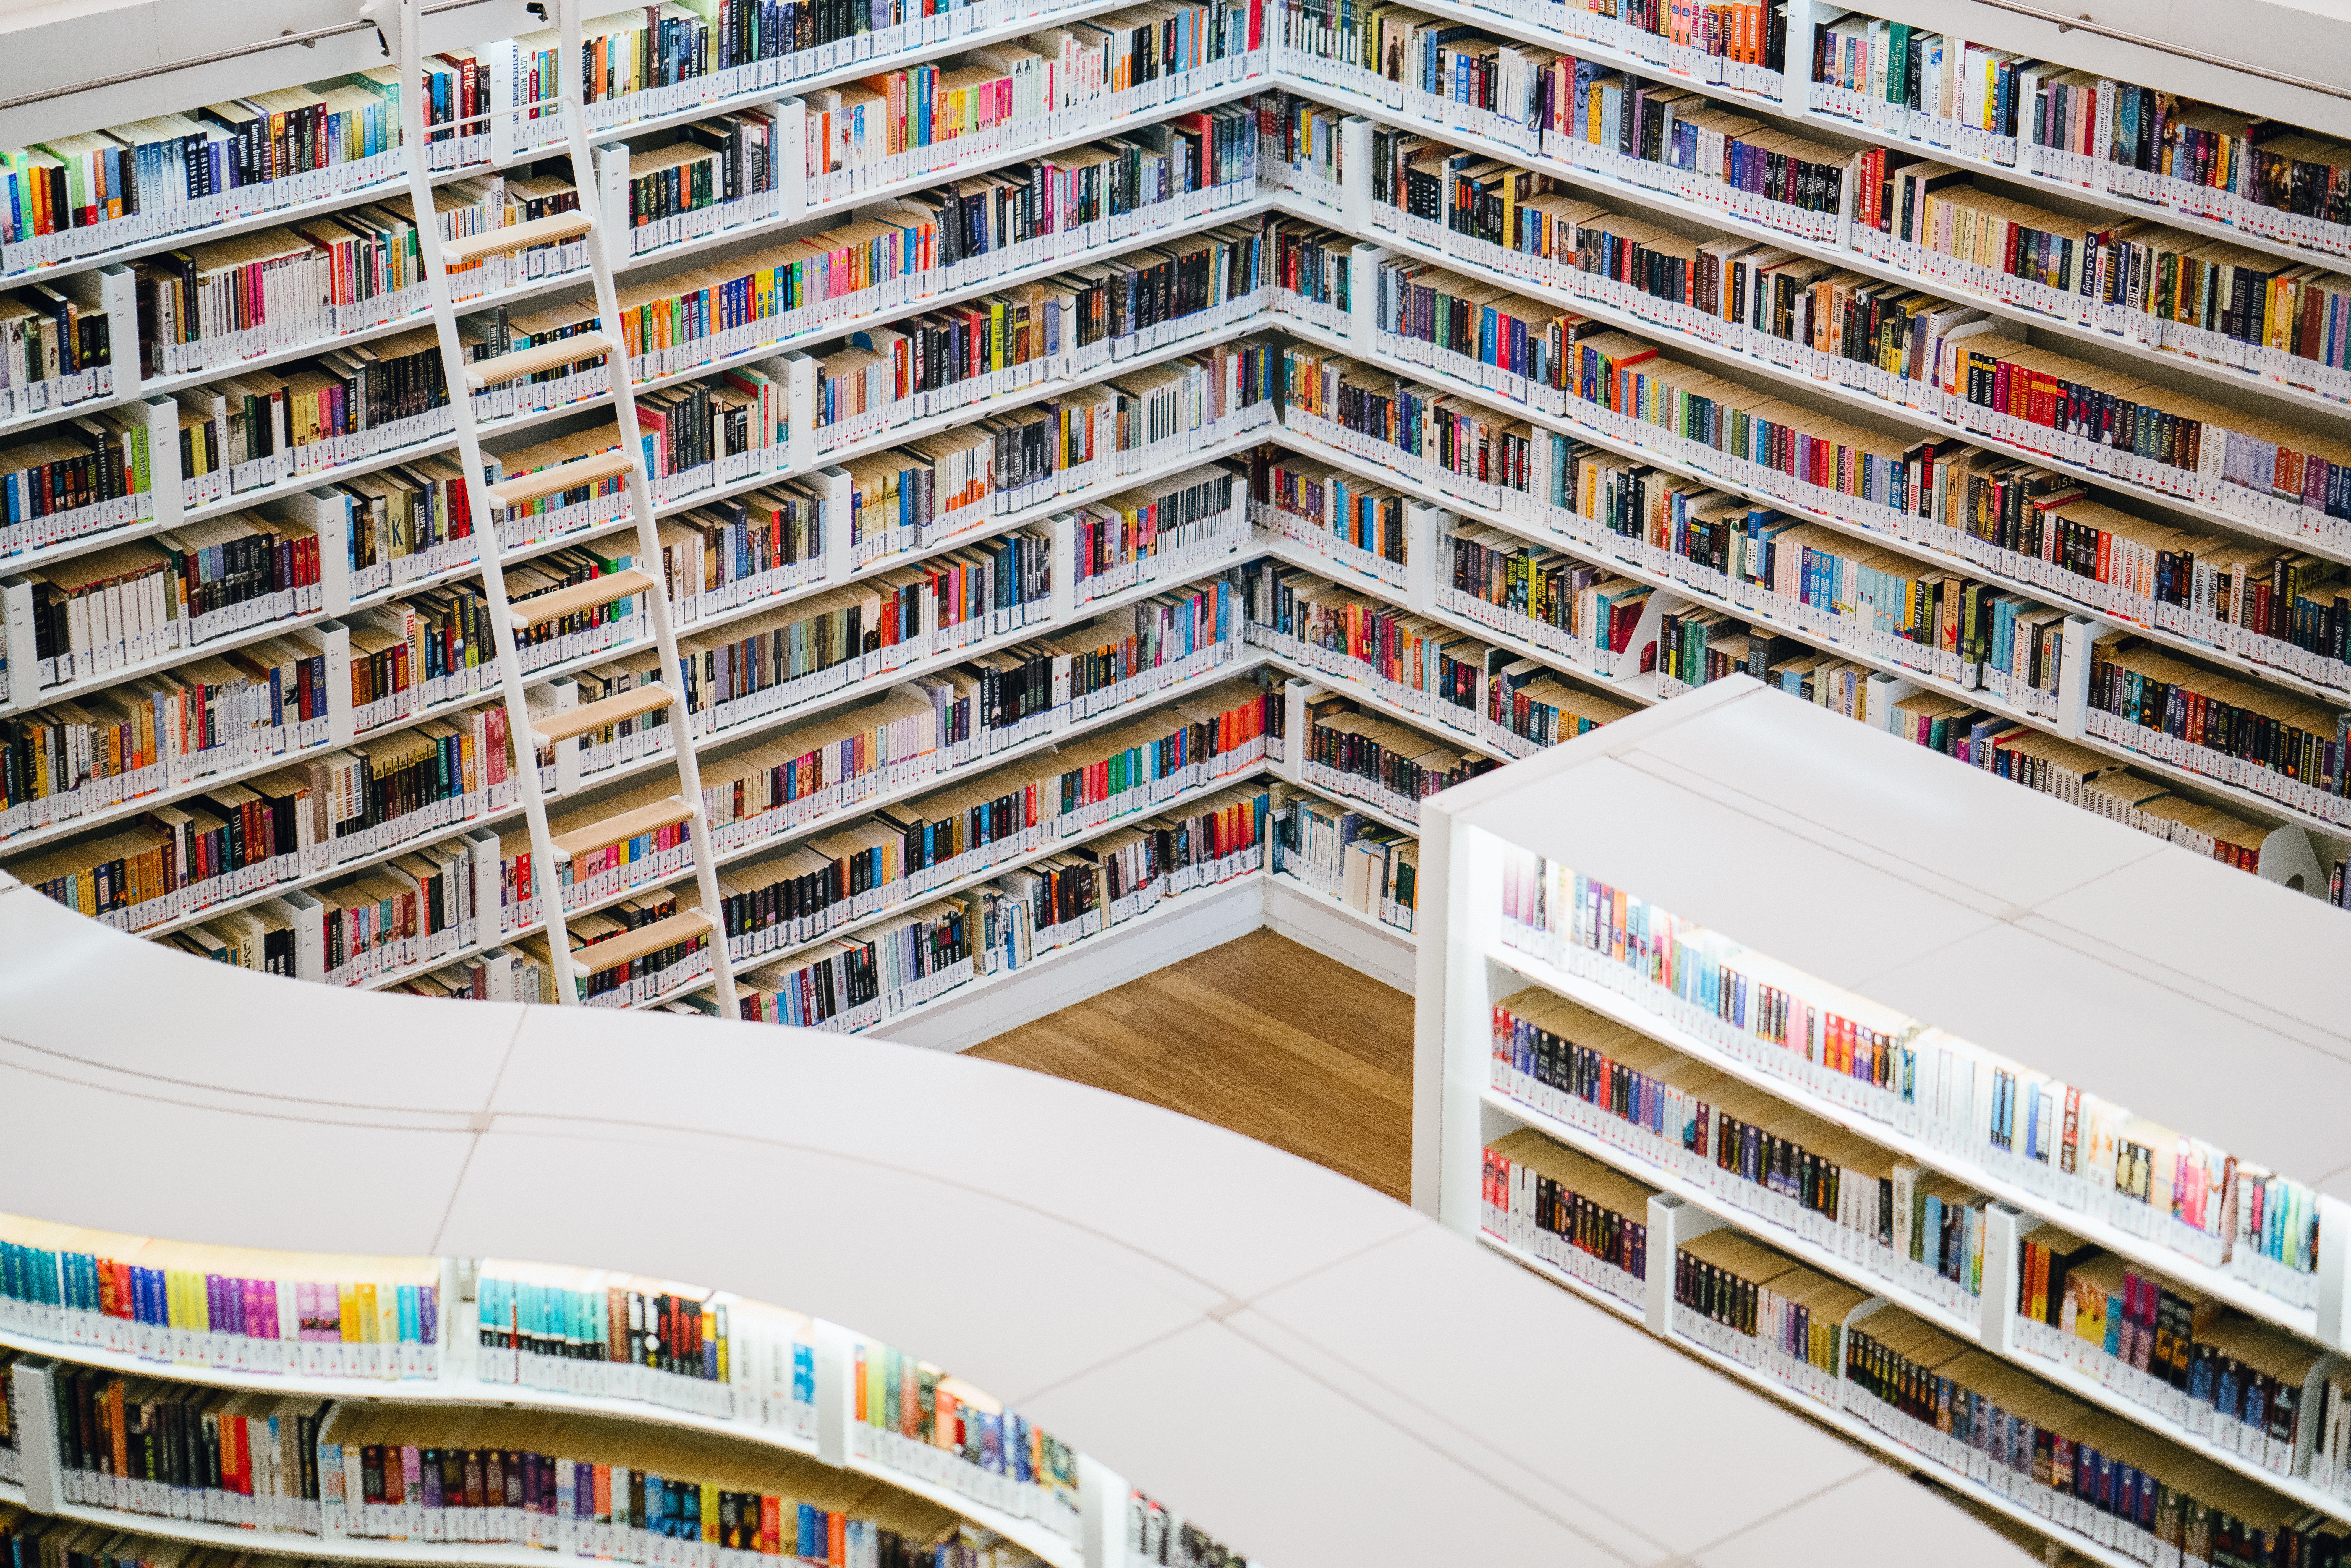
building, library, public library, architecture, bookcase, shelving, shelf, bookselling, apartment, book, mixed use, real estate, publication, room, facade, retail, residential area, furniture, commercial building, house, city